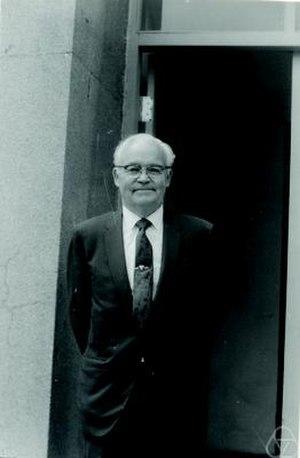
Magnus Hestenes, né en 1906 à Bricelyn dans le Minnesota et décédé le 31 mai 1991, est un mathématicien américain spécialisé dans l'optimisation. Il est, avec Cornelius Lanczos et Eduard Stiefel, l'inventeur de la méthode du gradient conjugué.